Headshaking

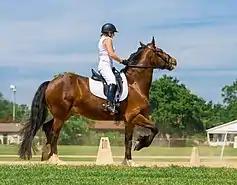
A horse and rider performing dressage

Headshaking has been observed in a wide variety of horses and is thought to be able to occur in any breed. Some studies show that the behaviour is more common in Thoroughbreds and Warmbloods, however this point is refuted by other researchers who argue that headshaking is equally likely to be seen in any breed.